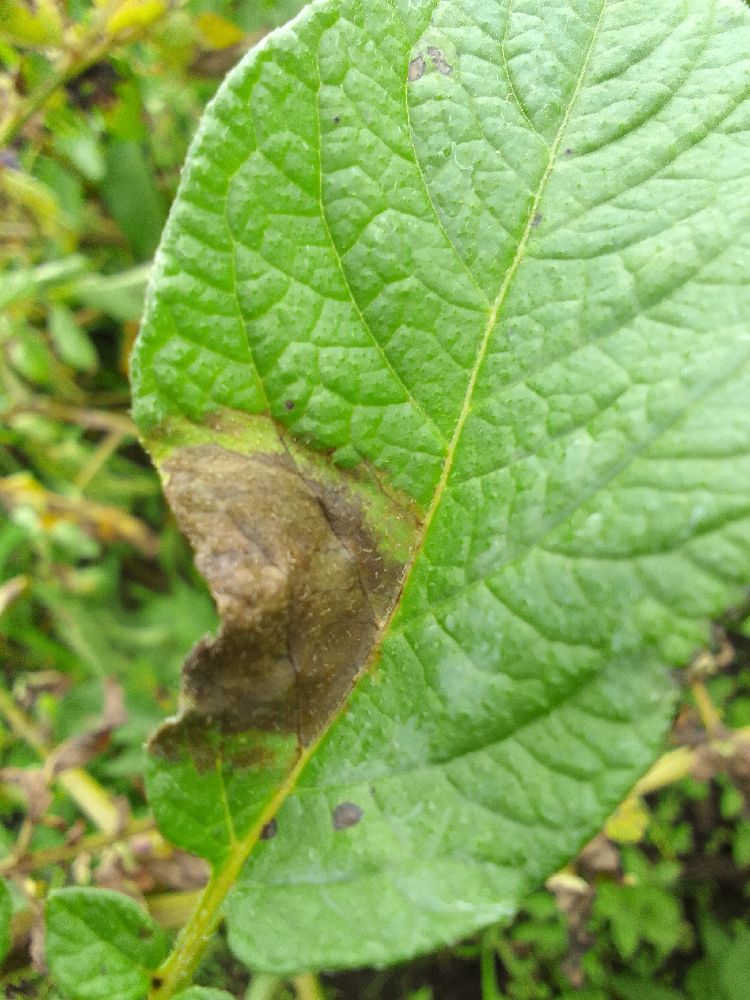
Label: Late blight